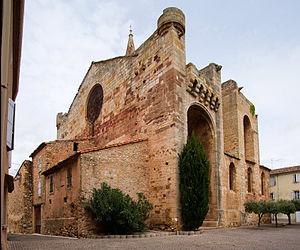
Eglise de Cruzy This building is classé au titre des Monuments Historiques. It is indexed in the Base Mérimée, a database of architectural heritage maintained by the French Ministry of Culture,
L'église Sainte-Eulalie est une église catholique située à Cruzy, en France.
Cet article recense les monuments historiques français classés en 1913.
Cet article recense une partie des monuments historiques de l'Hérault, en France.